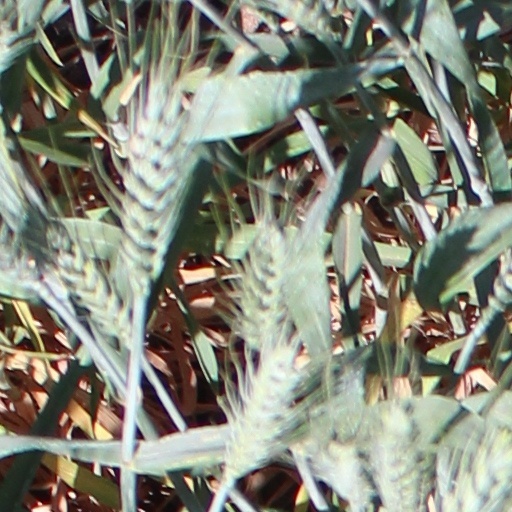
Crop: wheat